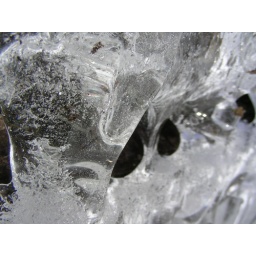
nice picture of some icicles on a rock out in the field